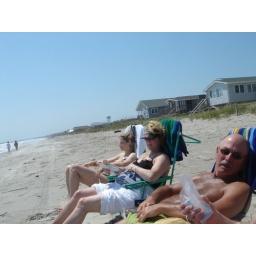
My vacation to our beach house on Oak Island in North Carolina.